Isabel Pagan

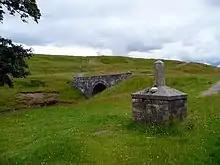
Tibbie's Brig and memorial near Smallburn, East Ayrshire

Isabel Pagan (c. 1740 – 1821), also known as "Tibbie", was a Scottish poet of the Romantic Era.